Niantic, Inc.

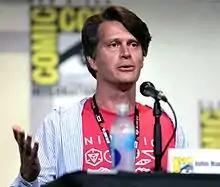
John Hanke, founder and CEO of Niantic

John Hanke worked at Keyhole in 2001, a software development company specializing in geospatial data visualization applications. Hanke was hired by Google in 2004 as part of Google's acquisition of Keyhole. Hanke led Google's Geo division, which was Google Maps, Google Earth, and Google Street View. The move to the Geo division included Keyhole employees such as Brian McClendon and Bill Kilday.